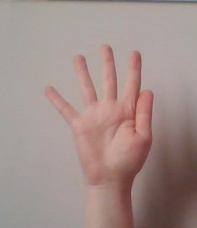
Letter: sheen